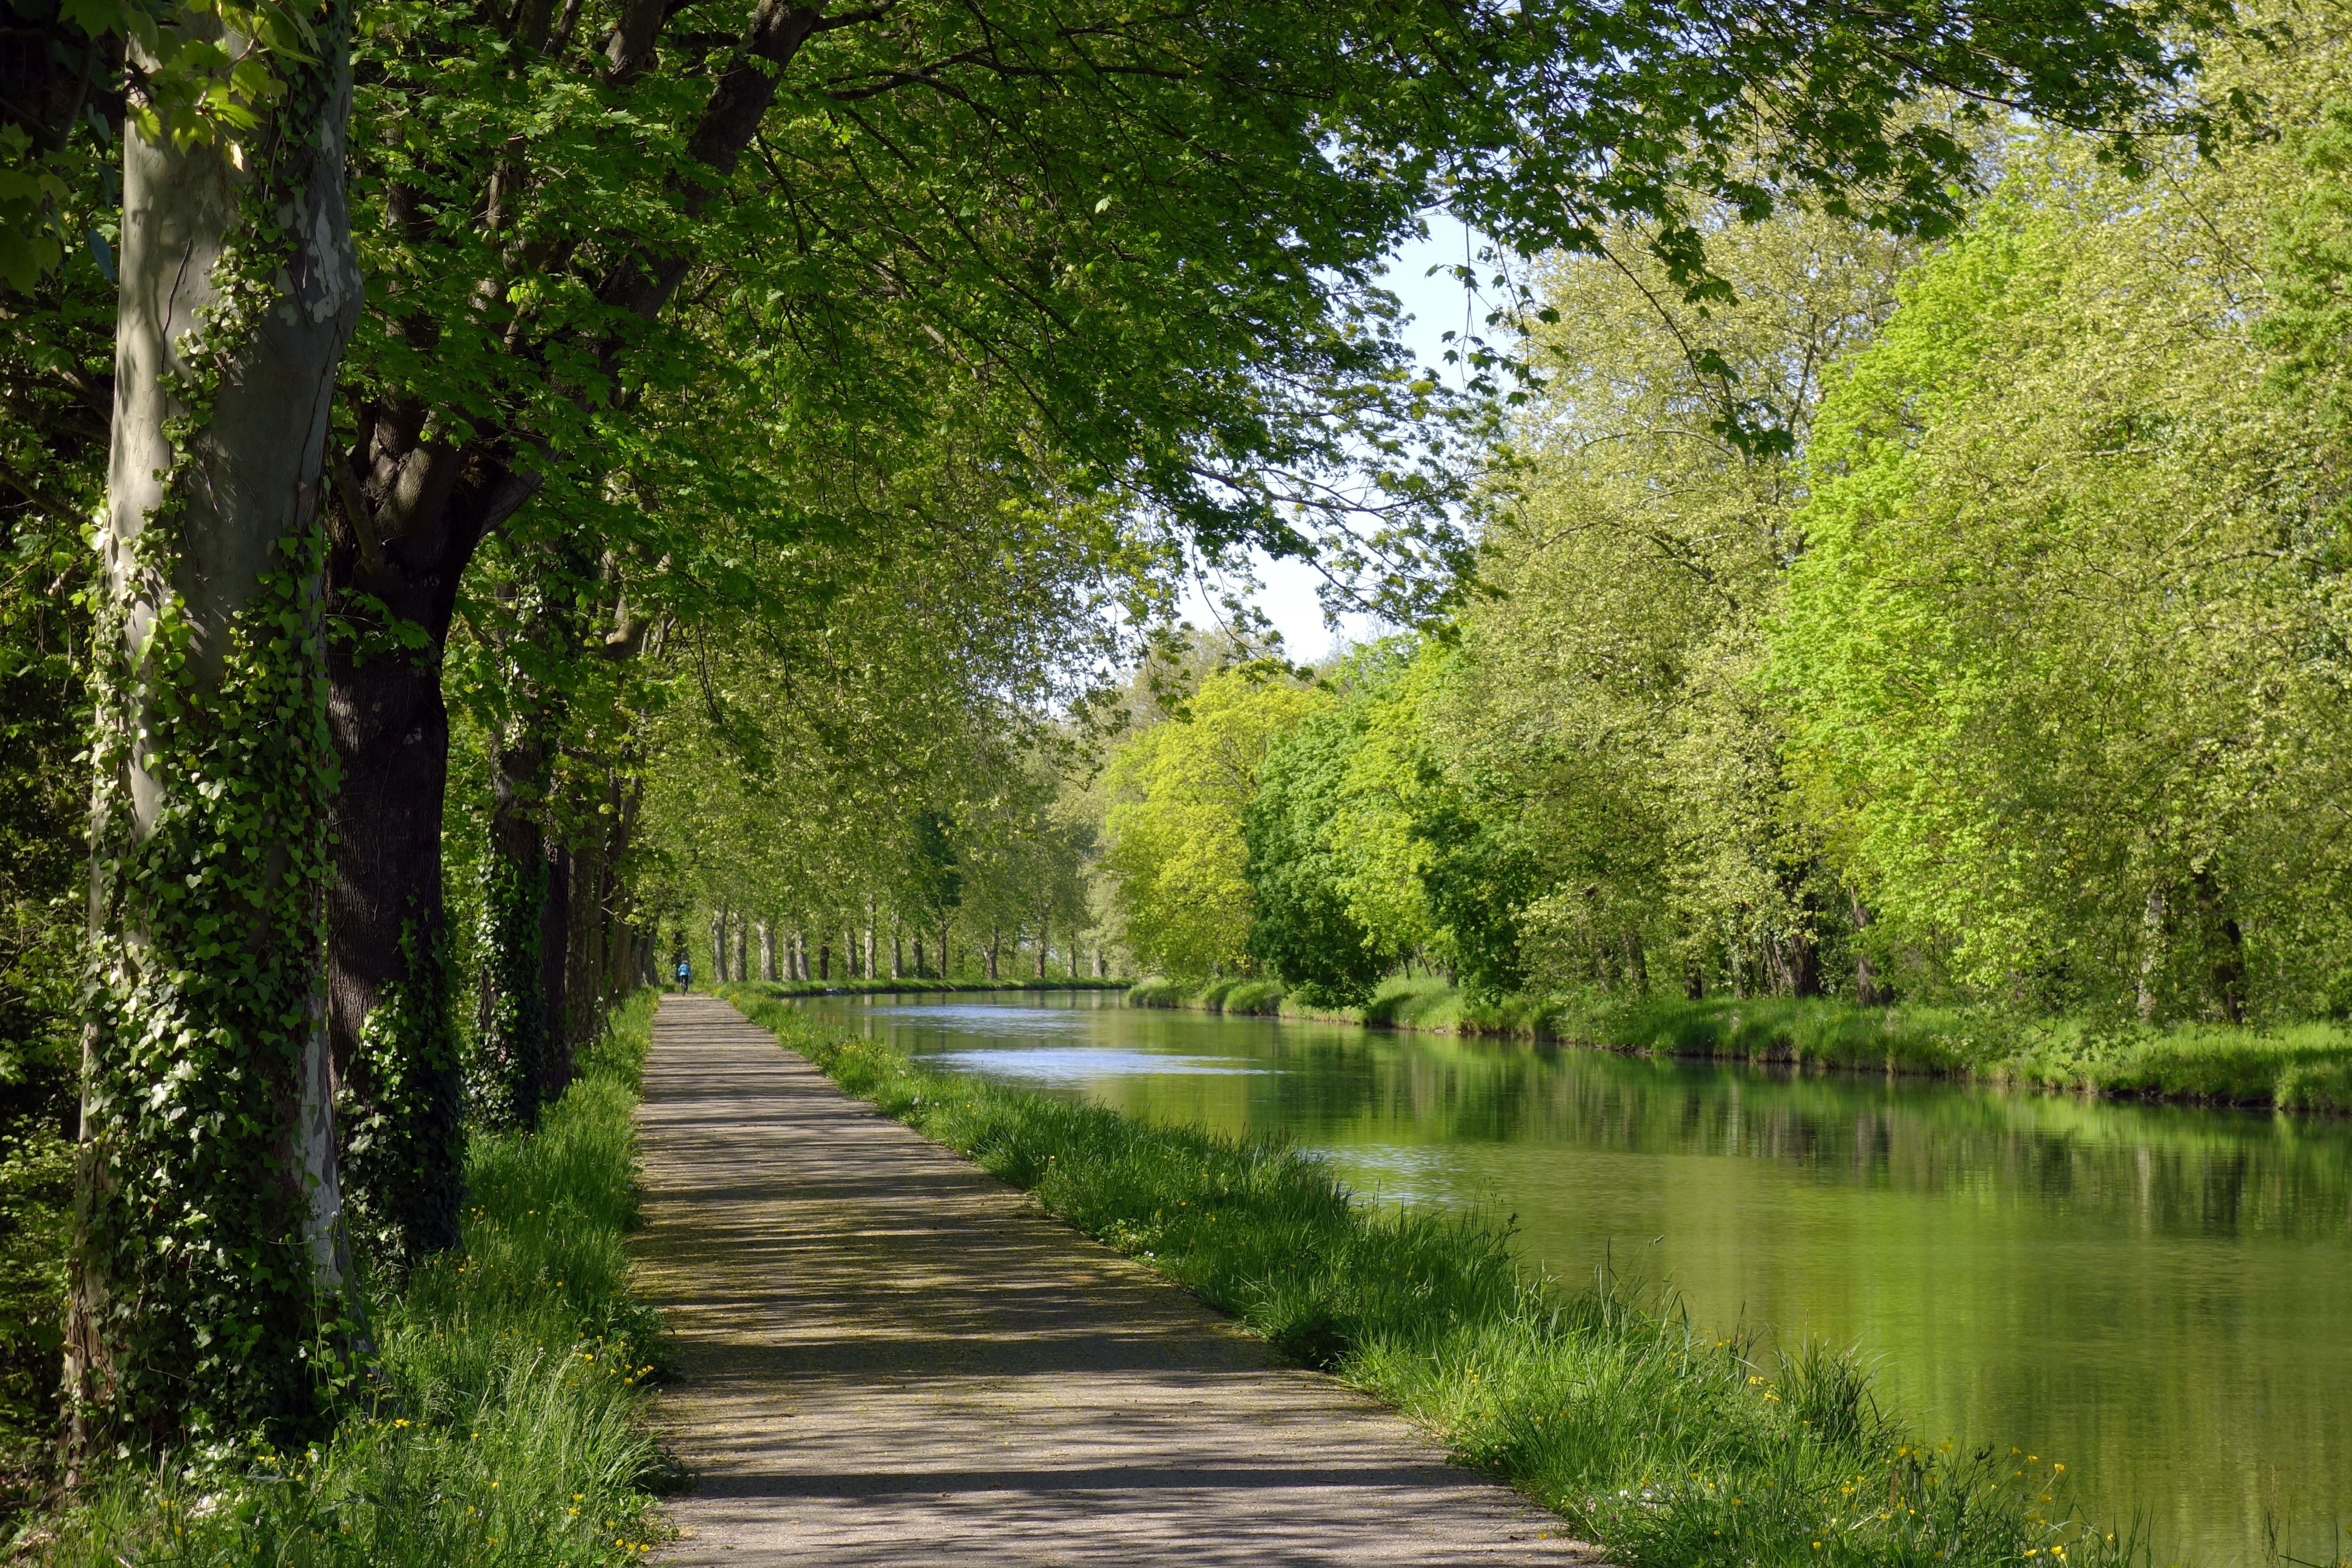
habitat, nature, tree, green, body of water, ecosystem, river, botany, plant, woodland, grass, leaf, woody plant, waterway, forest, garden, reflection, flower, pond, autumn, landscape, park, lake, botanical garden, stream